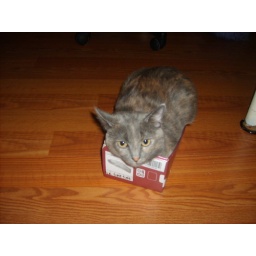
My cat in a box that is far too small for her.